Military Police (Brazil)

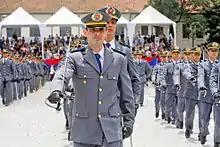
Graduation of Lieutenants at the Barro Branco Military Academy, of the Military Police of the São Paulo State.

The Brazilian Armed Forces inherited Portuguese military traditions and during the period of the Empire and part of the Republic, with few exceptions, dark blue uniforms were used.